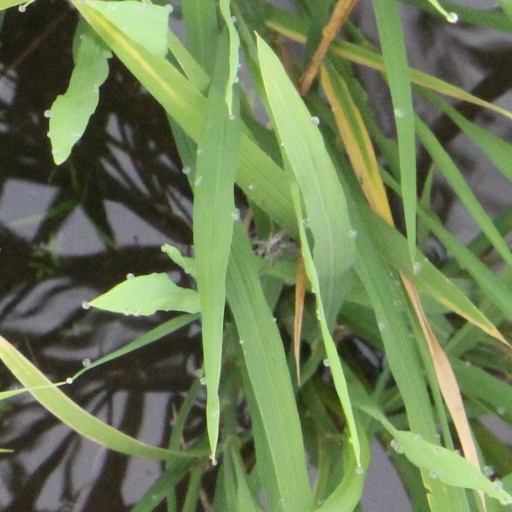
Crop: rice